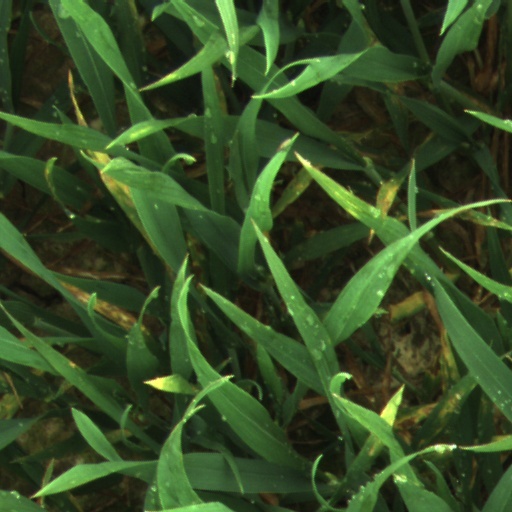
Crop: wheat